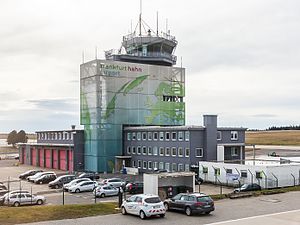
Flughafen Frankfurt-Hahn
Kontroltårnet i Flughafen Frankfurt-Hahn
Flughafen Frankfurt-Hahn er en lufthavn i den tyske delstat Rheinland-Pfalz ca. 120 km vest for Frankfurt am Main.